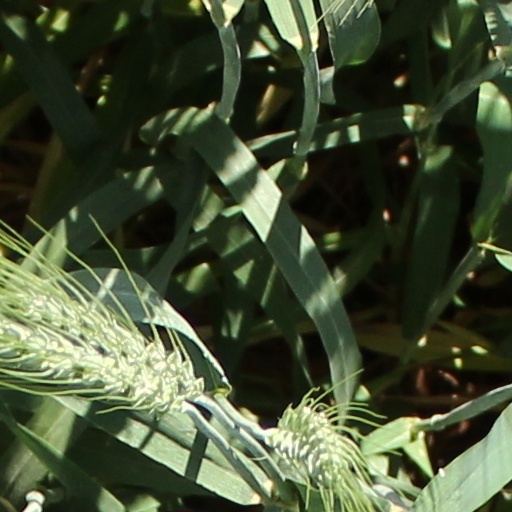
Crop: wheat